Renewable energy in Vietnam

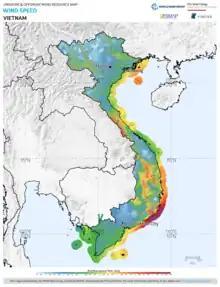
Wind Speed Potential in Vietnam.

Vietnam wind resources are mostly located along its coastline of more than 3,000 km, and in the hills and highlands of the northern and central regions.